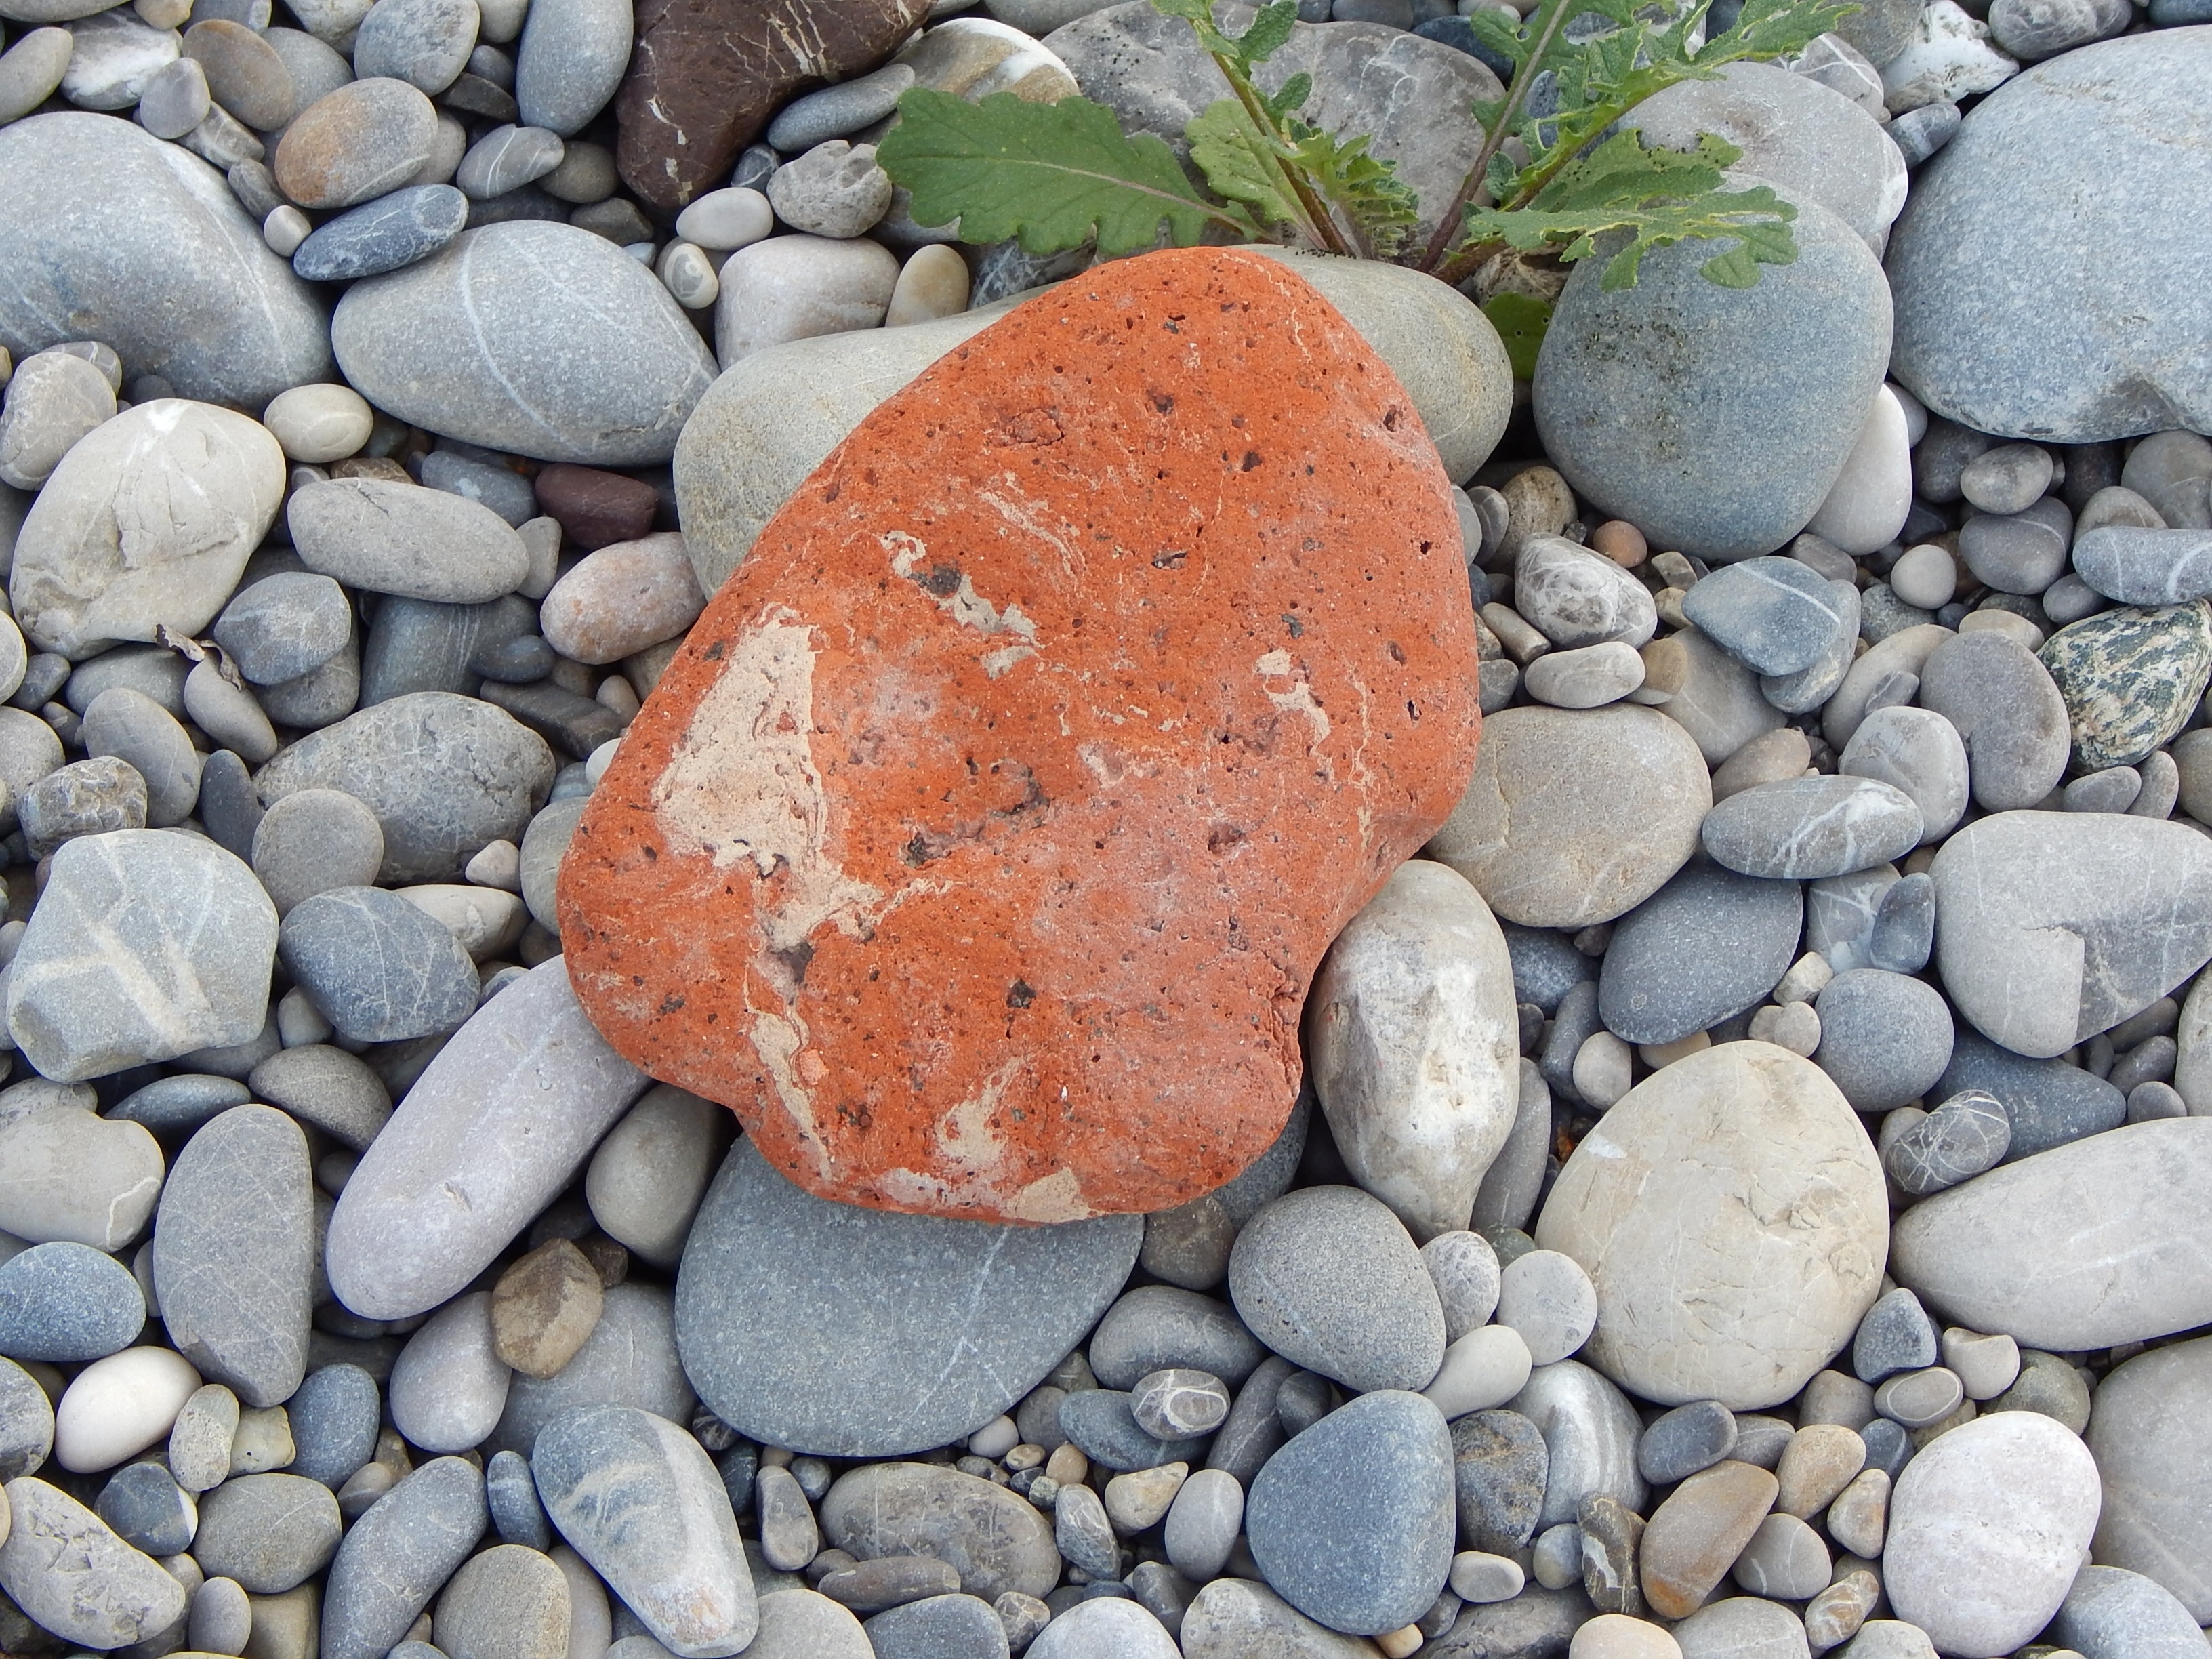
water, rock, river, pebble, soil, material, stones, bank, geology, gravel, pebbles, boulder, lech, about, gravel bed, gravel bank